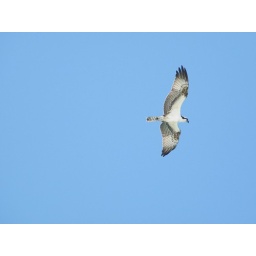
osprey looking beautiful against the glorious blue sky